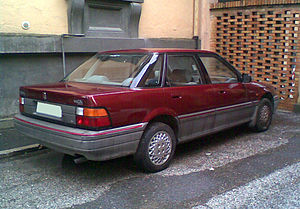
Rover 400-serie / Rover 400-serie (type XW, 1990−1995)
Rover 400-serien var en serie af små mellemklassebiler introduceret af Rover i foråret 1990. Fra starten af 2000 og indtil mærket gik konkurs i foråret 2005 blev modellen fremstillet i en revideret udgave under navnet Rover 45.